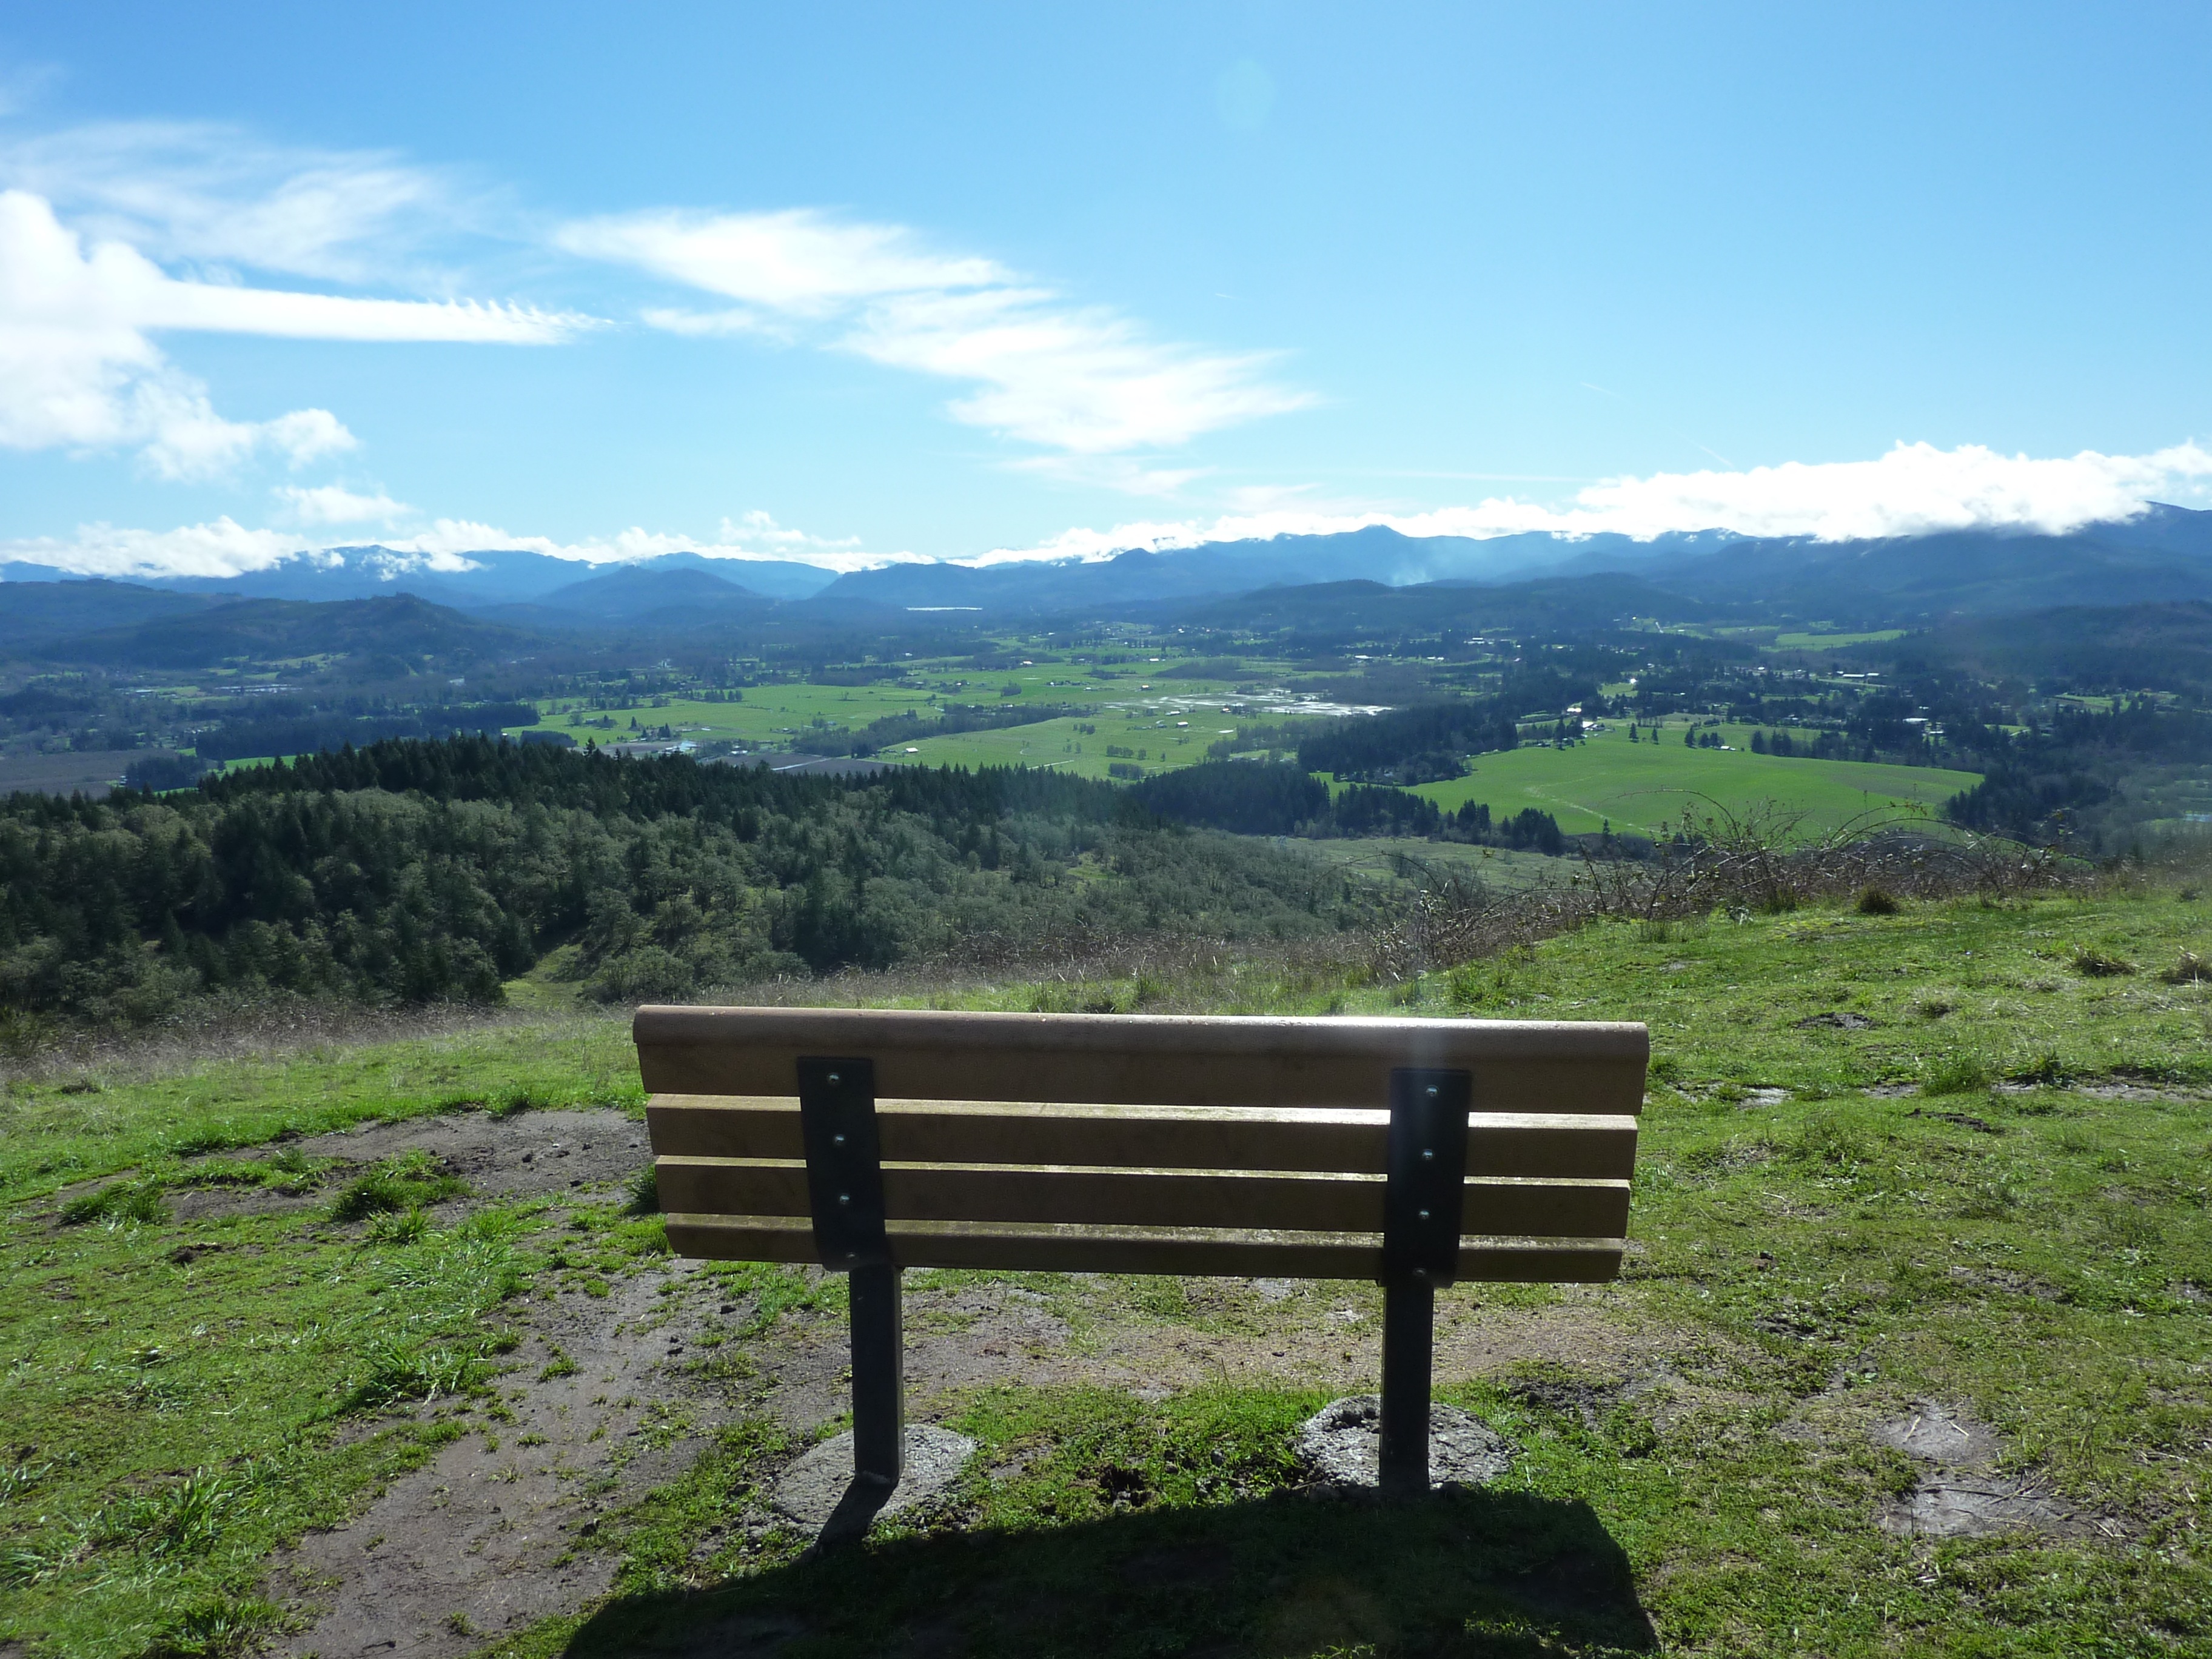
landscape, nature, horizon, wilderness, mountain, sky, trail, bench, meadow, hill, lake, view, mountain range, tourist, relax, pasture, peaceful, scenery, desktop, peace, highland, ridge, plateau, wallpaper, beautiful, fell, oregon, rural area, geographical feature, mountainous landforms, pisgah, eugene oregon